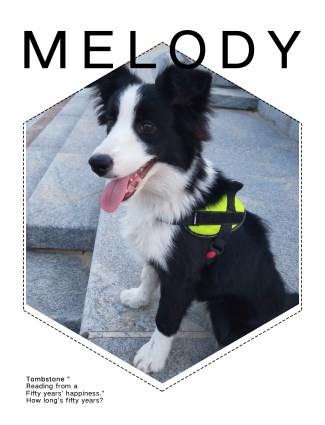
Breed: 2594-n000109-Border_collie